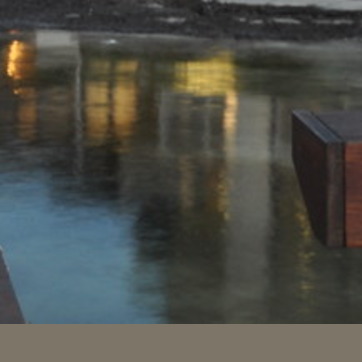
Material: water